Section 95 of the Constitution Act, 1867

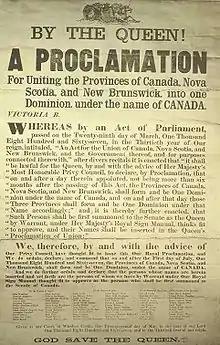
Proclamation bringing the "Constitution Act" into force, July 1, 1867

Section 95 of the "Constitution Act, 1867" is a provision of the Constitution of Canada relating to federal and provincial legislative jurisdiction over agriculture and immigration.